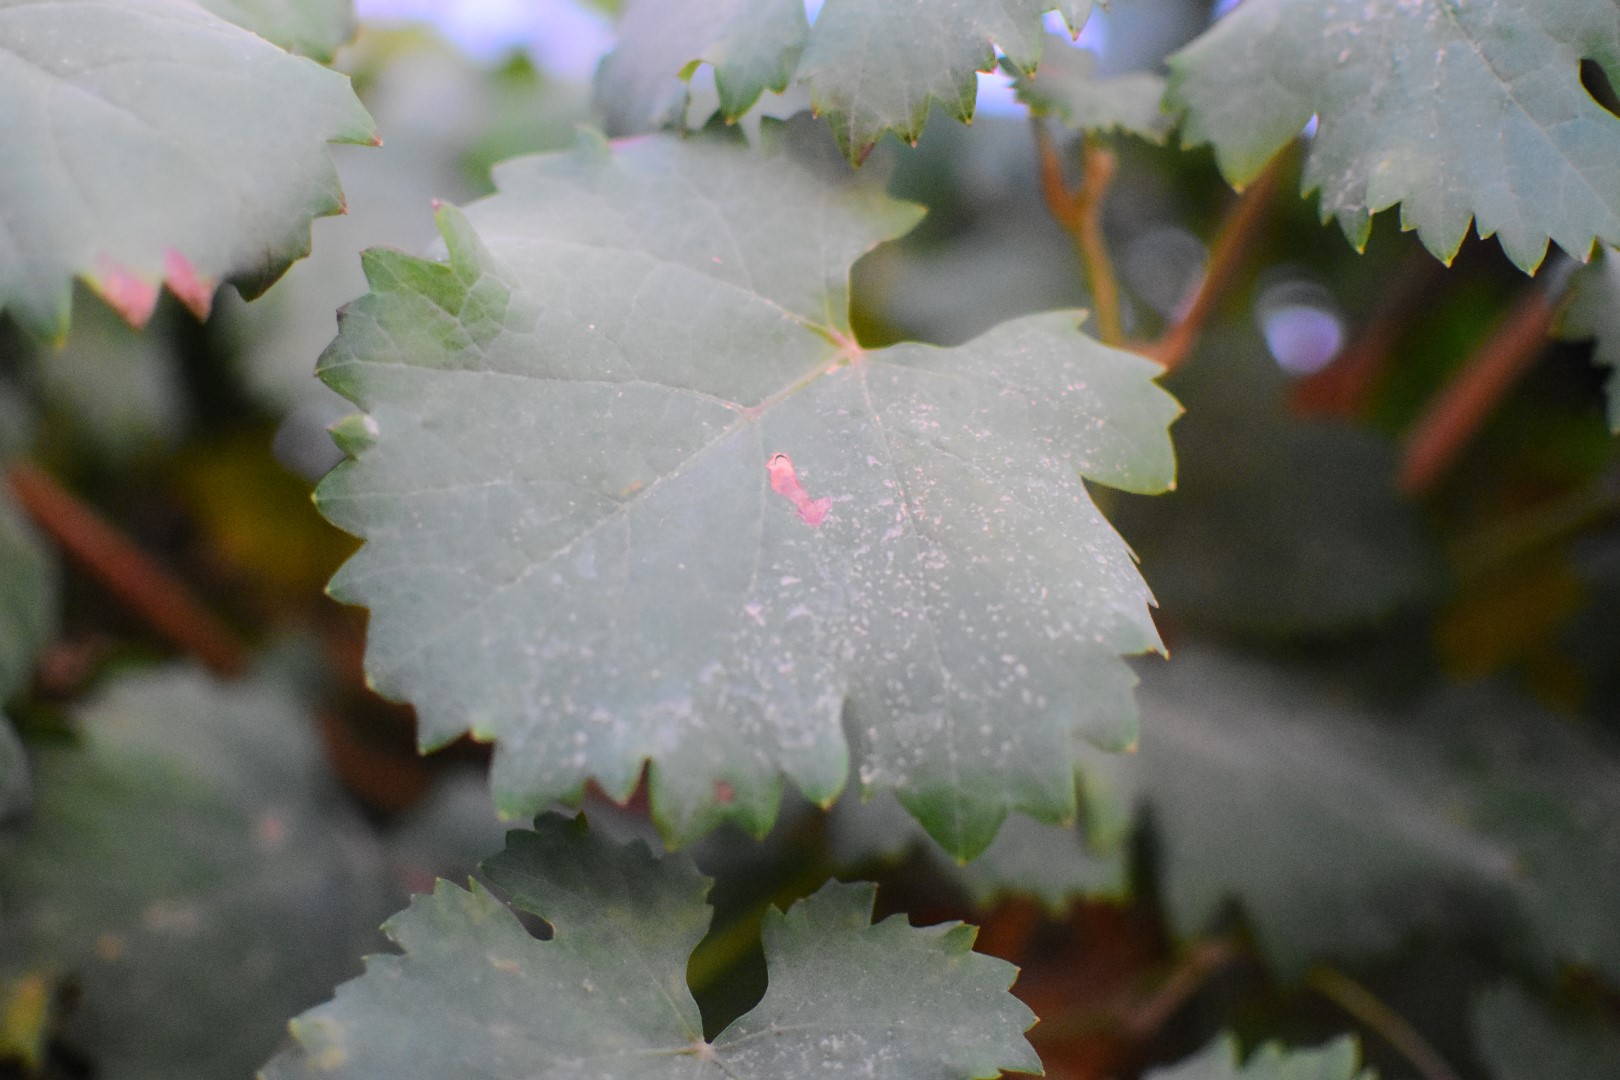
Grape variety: Aswud Balad